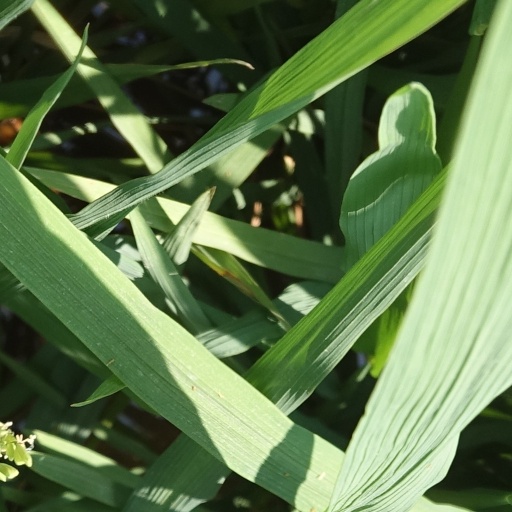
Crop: rice